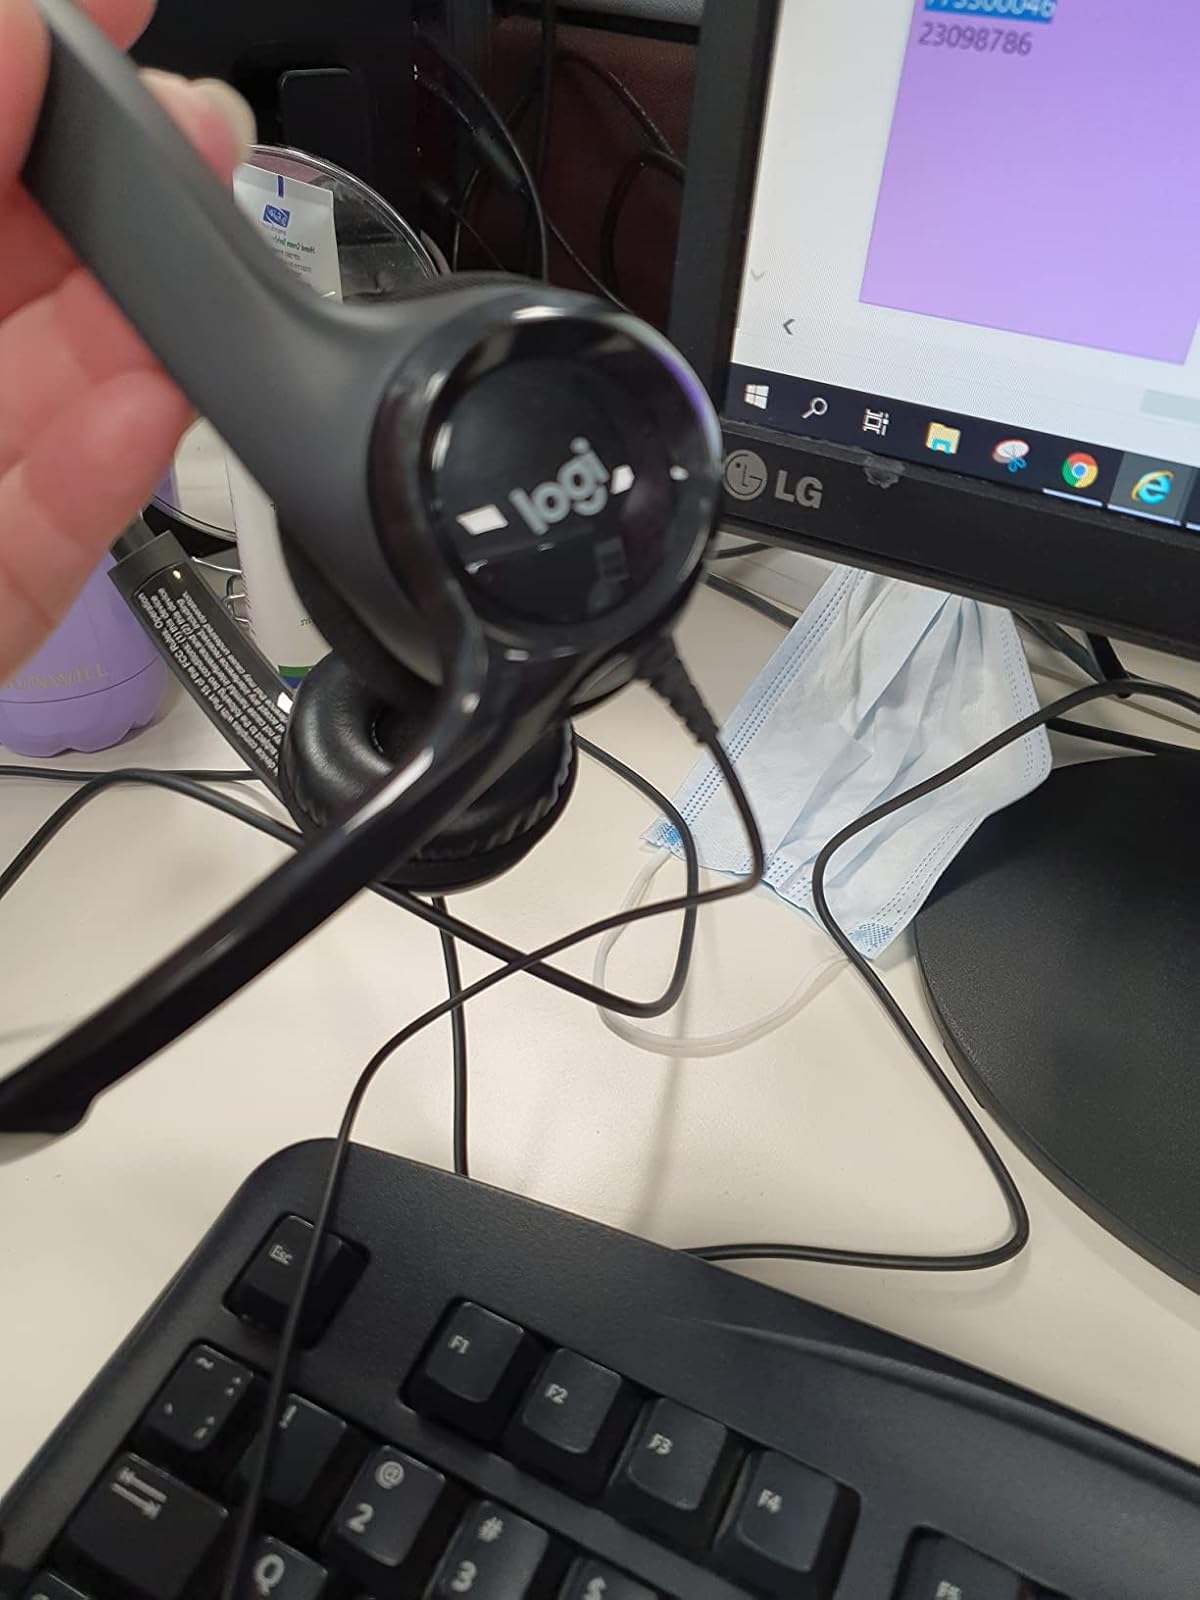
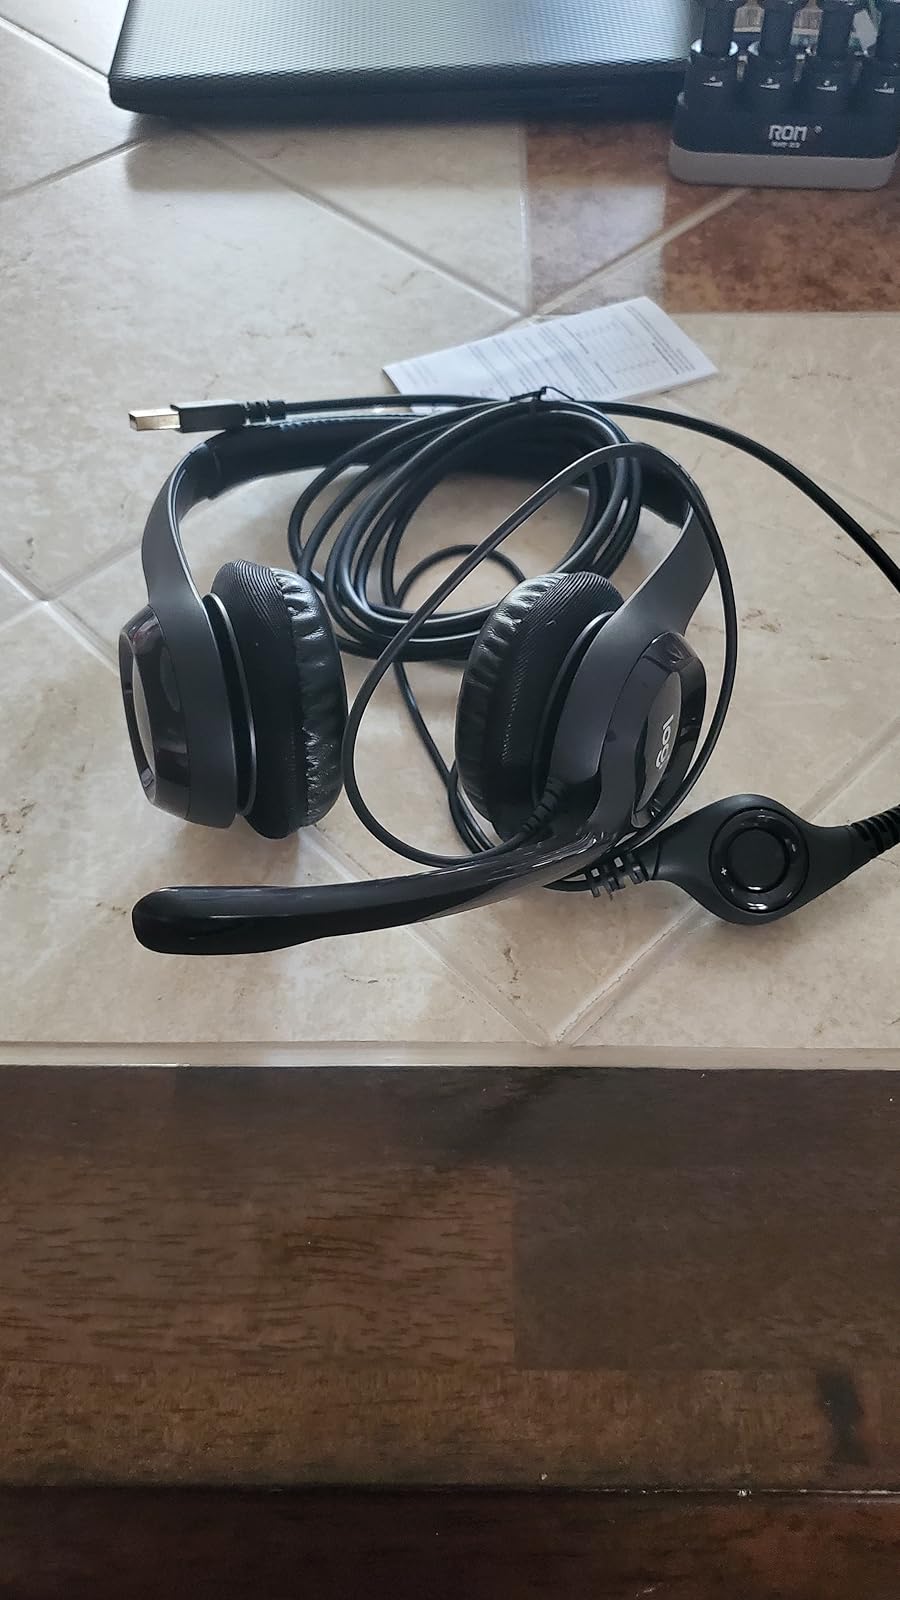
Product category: headphones
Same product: yes